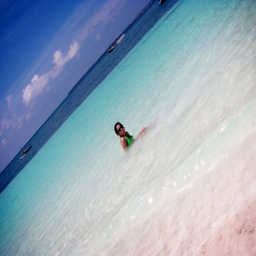
swim into a very clear water